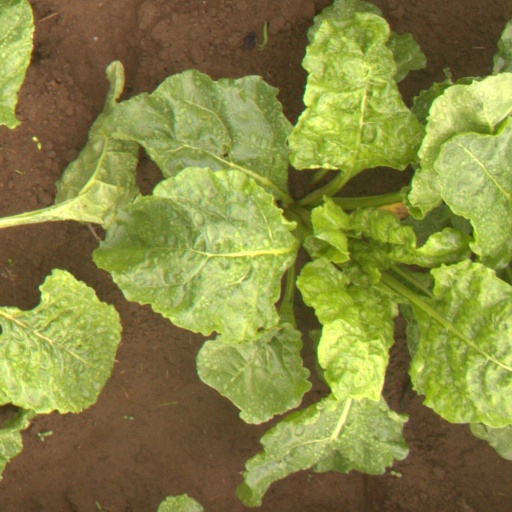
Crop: sugar beet